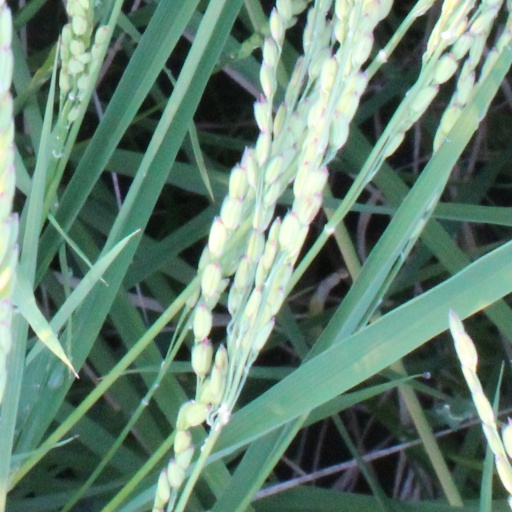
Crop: rice